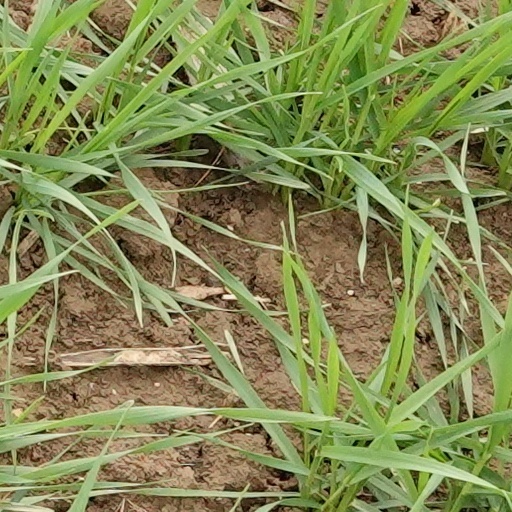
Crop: wheat